Zweigelt

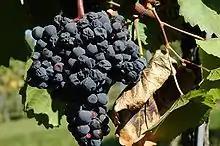
Zweigelt grapes with signs of withering

The Zweigelt, also known as Rotburger, is an Austrian hybrid grape variety created in 1922 by Friedrich Zweigelt (1888–1964), who later became Director of the Federal Institute and Experimental Station of Viticulture, Fruit Production and Horticulture (1938–1945). Zweigelt is a crossing between the St. Laurent and Blaufränkisch grape varieties.